Madison de Rozario

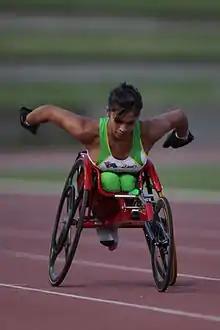

At the age of 14, de Rozario competed at the 2008 Beijing Paralympics and won a silver medal in the Women's 4x100 m T53/54 event as part of the Australian team. She also competed in the individual women's T54 100 m and 400 m events. She was coached by former Paralympic athlete Frank Ponta and is currently coached by Louise Sauvage. She did not win a medal at the 2012 London Paralympics. In 2012 and 2013, she won the Oz Day 10K Wheelchair Road Race.